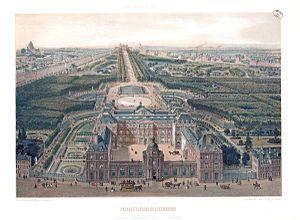
Vue à ""vol d'oiseau"" prise au dessus de la rue de Tournon"